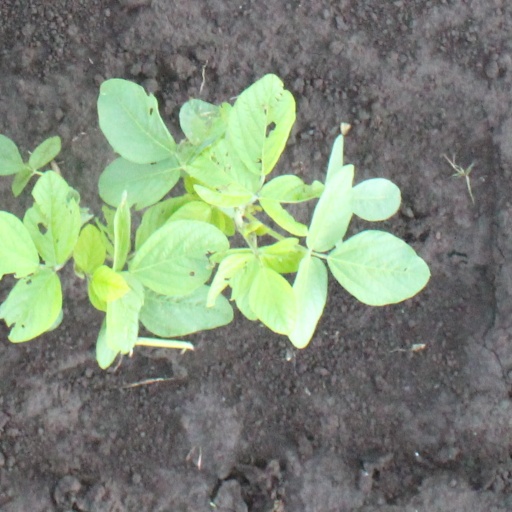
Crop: soybean